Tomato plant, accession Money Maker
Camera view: horizontal (90 deg, fisheye); turntable rotation: 90 degrees
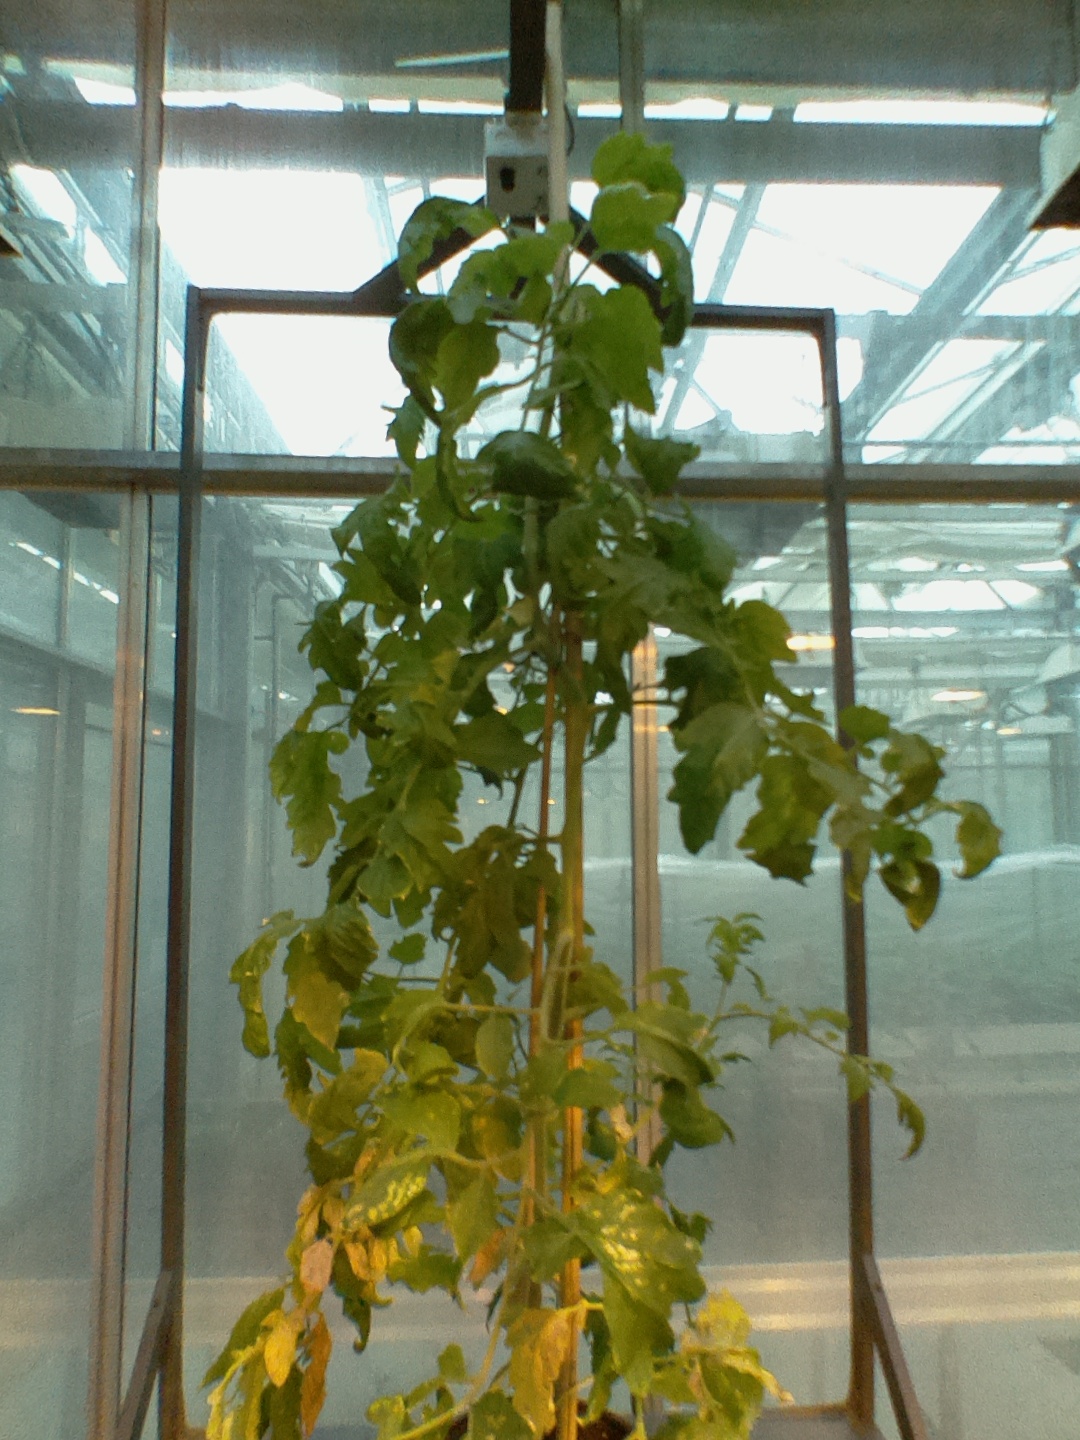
BBCH growth stage 75: 50%-60% of final fruit size